Josephsplatz station

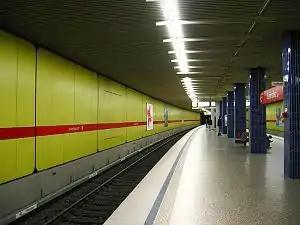
Josephsplatz U-Bahn station

Josephsplatz is an U-Bahn station in on the U2 located in Maxvorstadt, Munich, Bavaria, Germany.